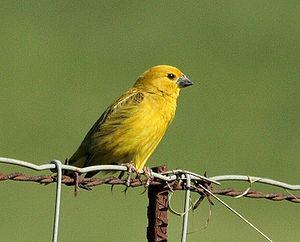
Les Viduidae sont une famille de passereaux constitué de deux genres et 20 espèces.
L'Anomalospize parasite, unique représentant du genre Anomalospiza, est une espèce de passereau de la famille des Viduidae, appelée aussi Tisserin-coucou ou encore Tisserin parasite.